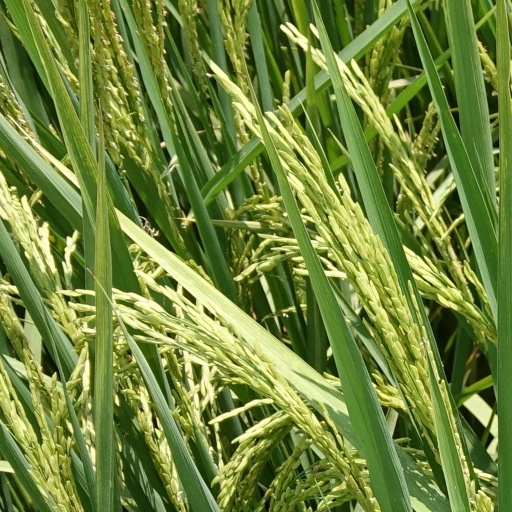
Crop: rice